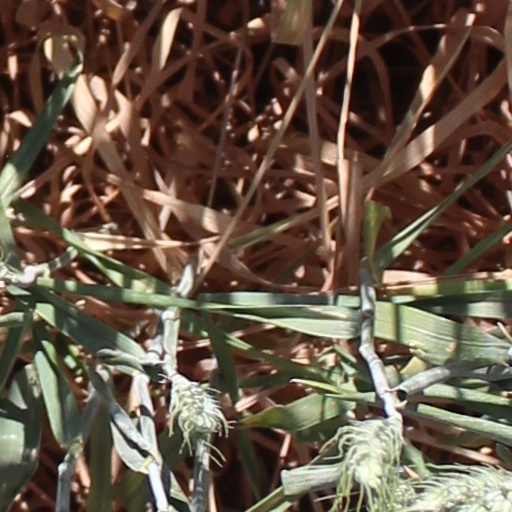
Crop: wheat